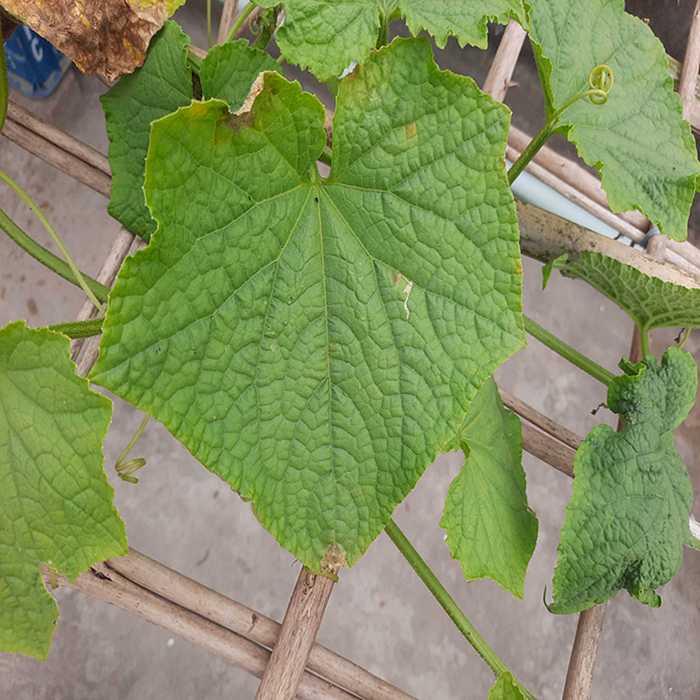
Plant: Cucumber
Label: Fresh leaf